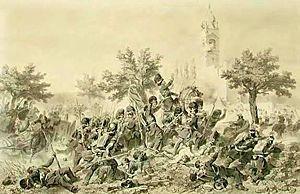
L'histoire de Vérone s'étend de l'installation du premier habitat, probablement néolithique, sur le mont Saint-Pierre, jusqu'à nos jours. Les monuments, les rues, les ponts et les places de la ville témoignent de cette histoire ancienne, ainsi que le sous-sol qui recèle les ruines et les traces des antiques civilisations.